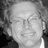
Emotion: happy